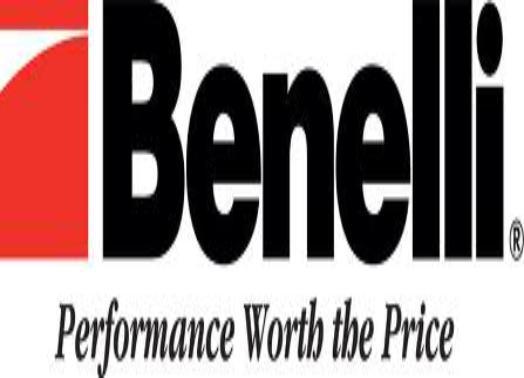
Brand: Benelli
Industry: Transportation